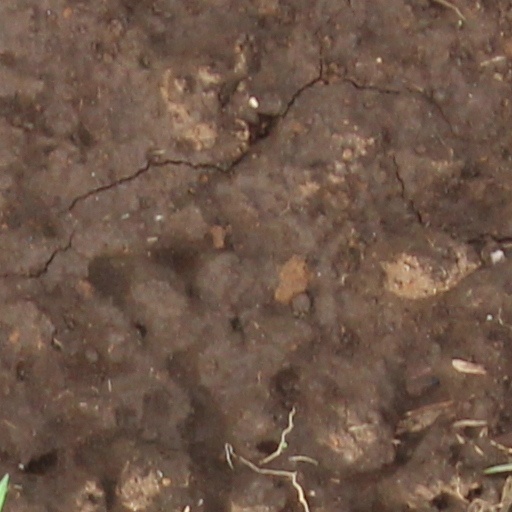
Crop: wheat